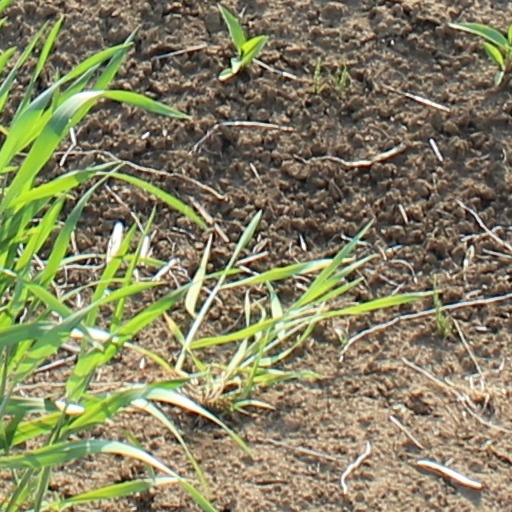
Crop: wheat